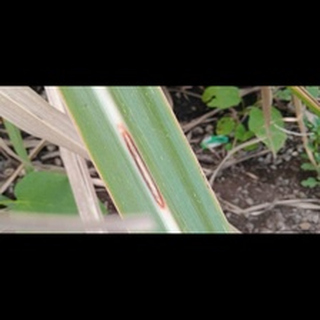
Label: sugarcane_red_rot